Rigoberto Soler

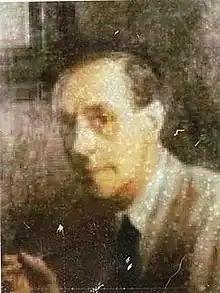

Rigoberto Soler Pérez (1896–1968) was a Spanish post-Impressionist painter.